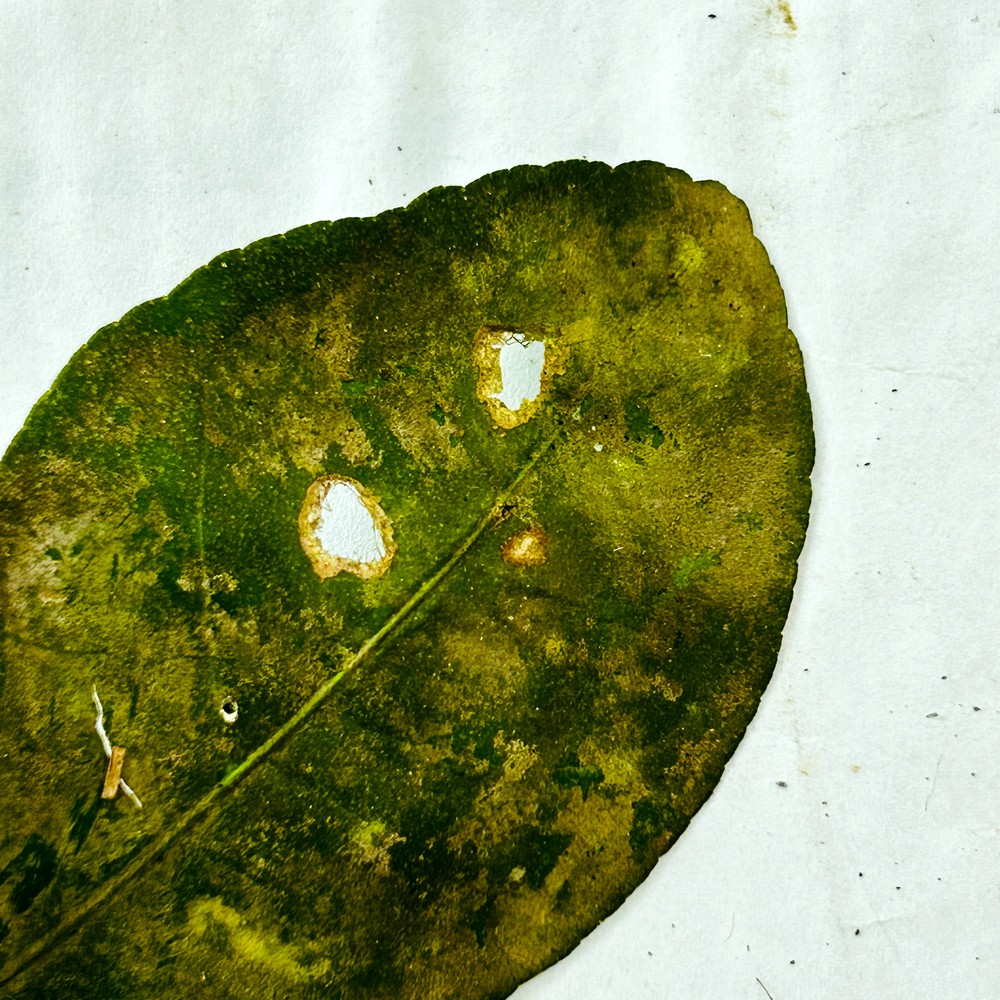
Label: Sooty Mould